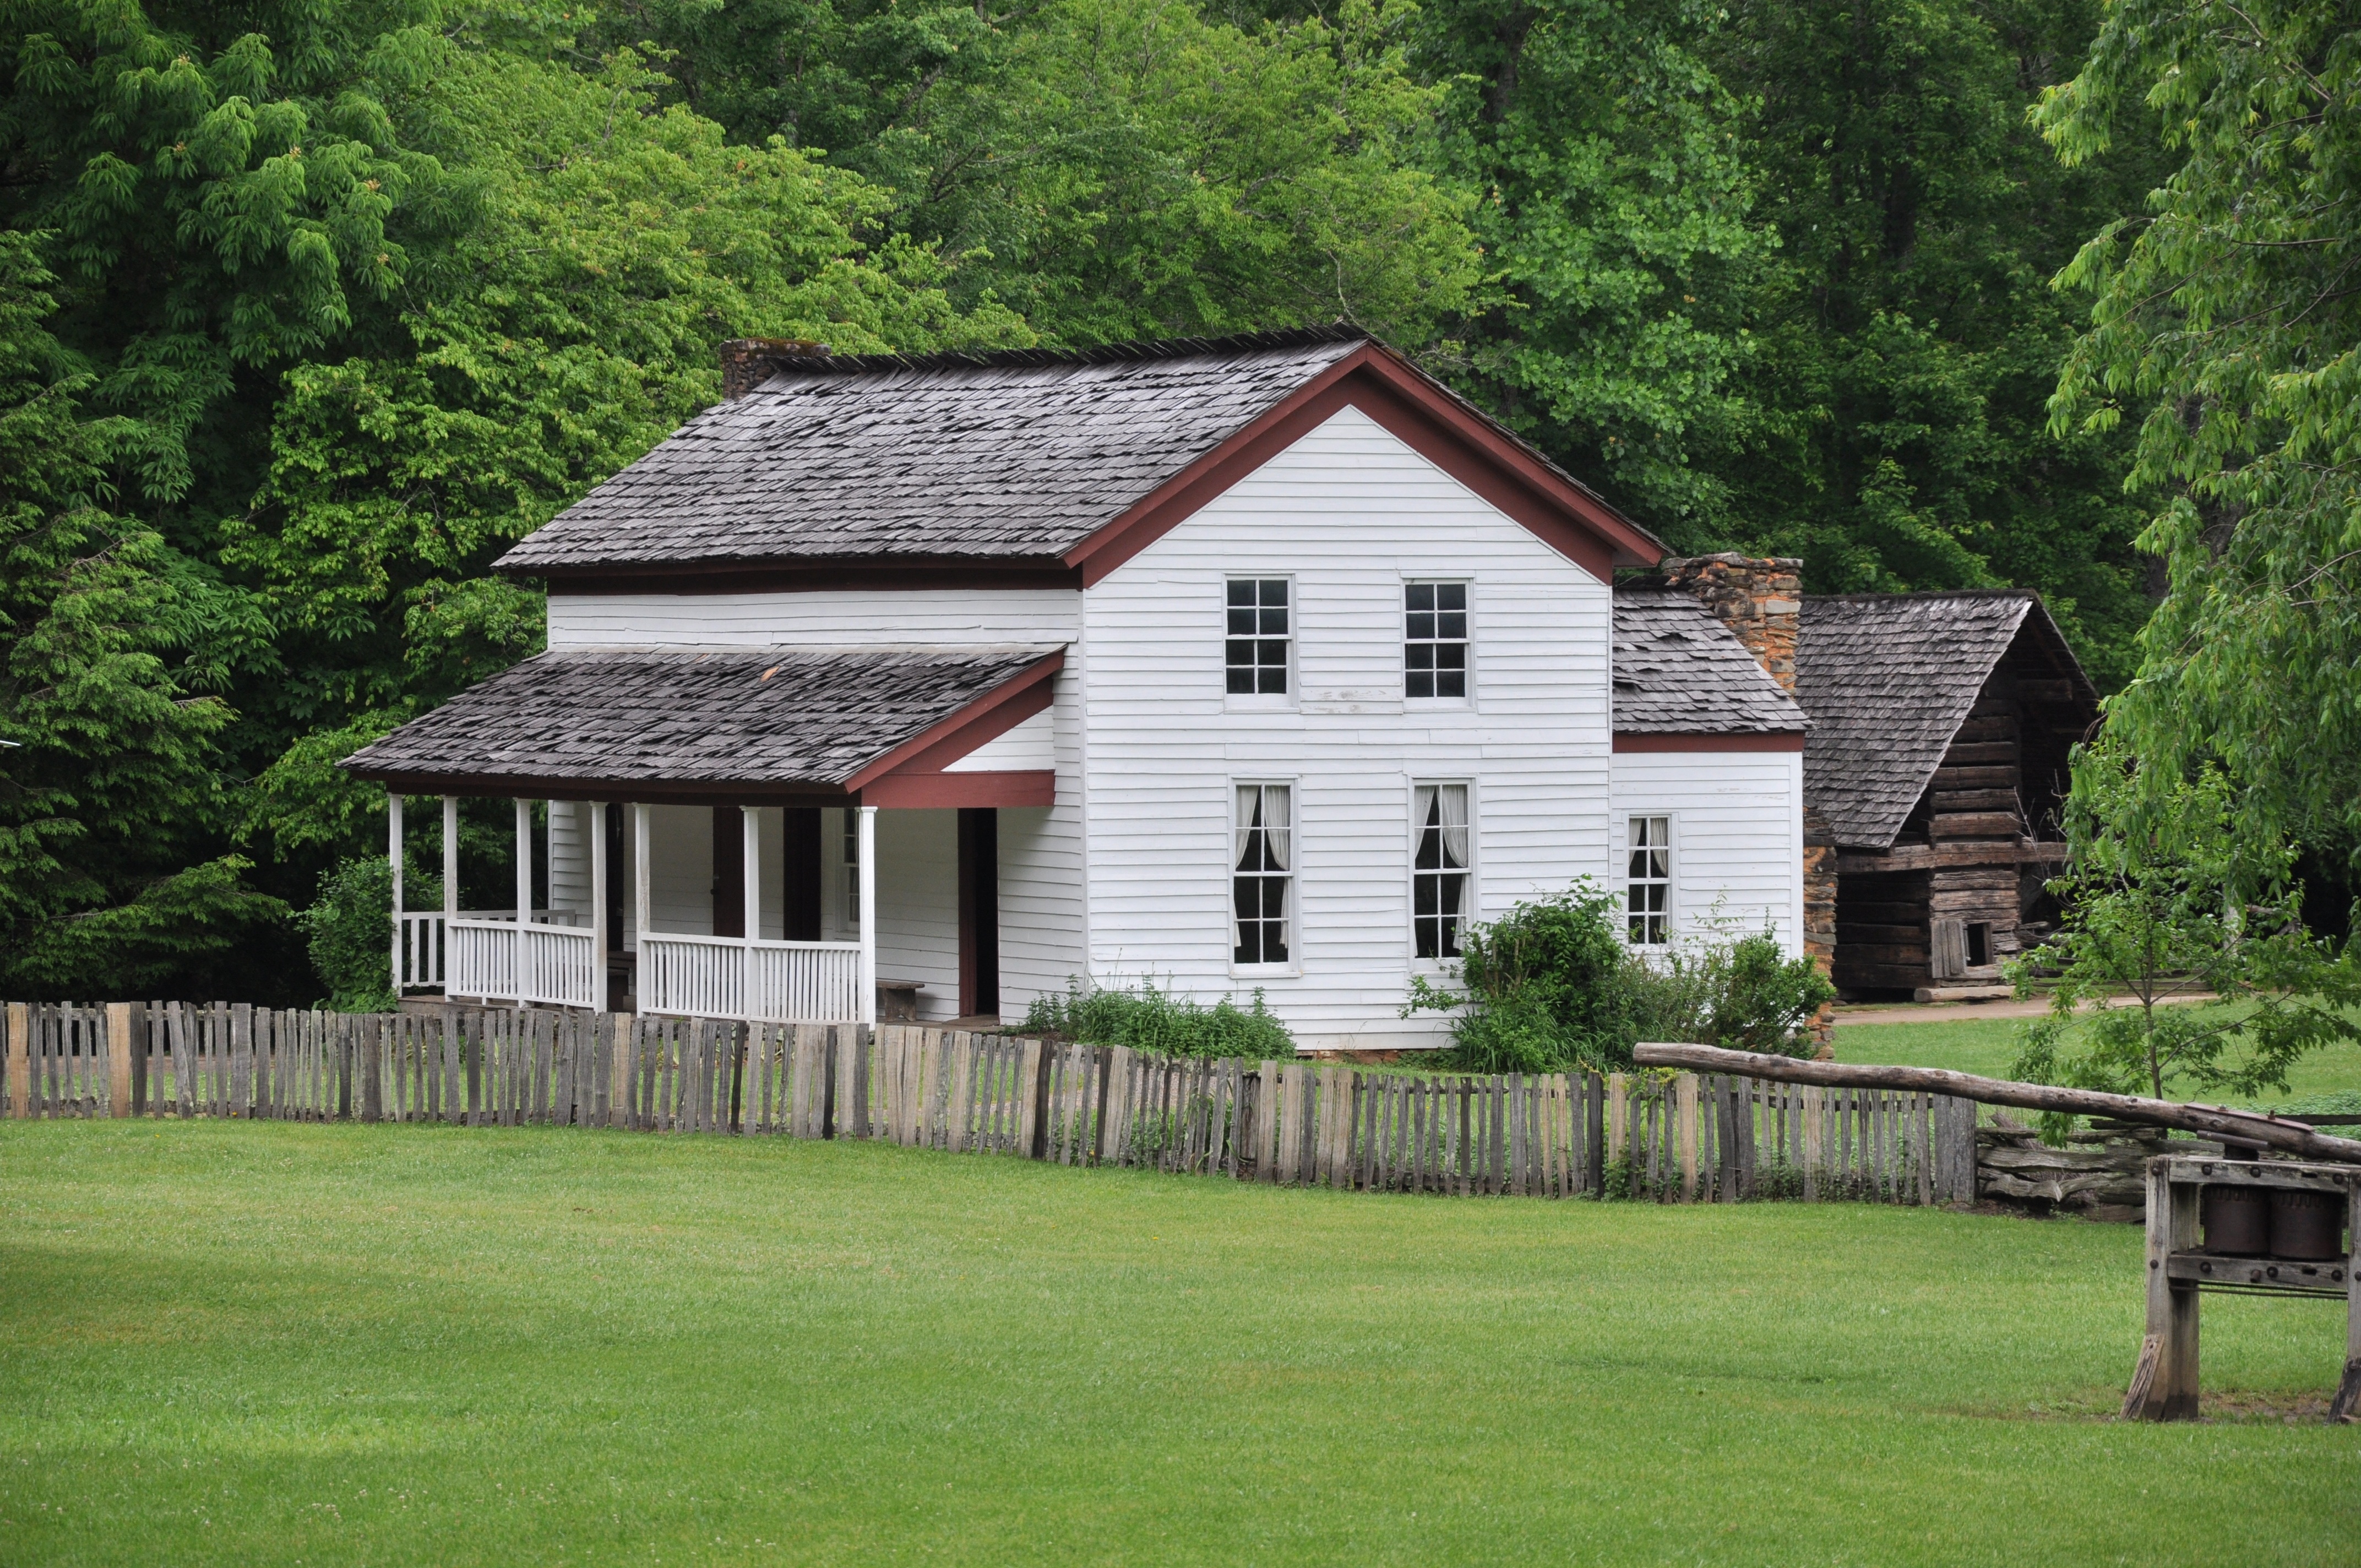
farm, lawn, house, building, barn, home, cottage, old house, farmhouse, plantation, estate, log cabin, manor house, rural area, smoky mountains, cades cove